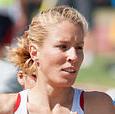
Age: 25